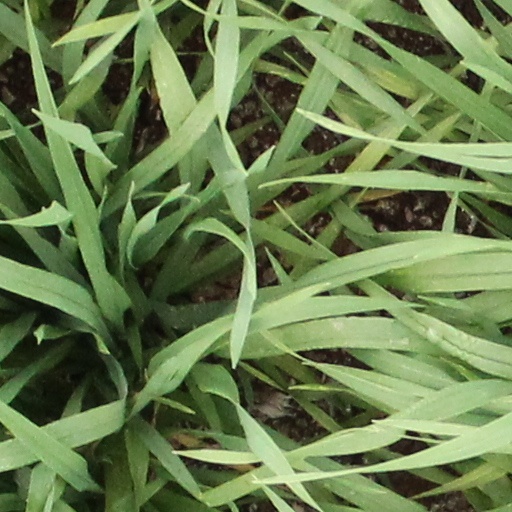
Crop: wheat